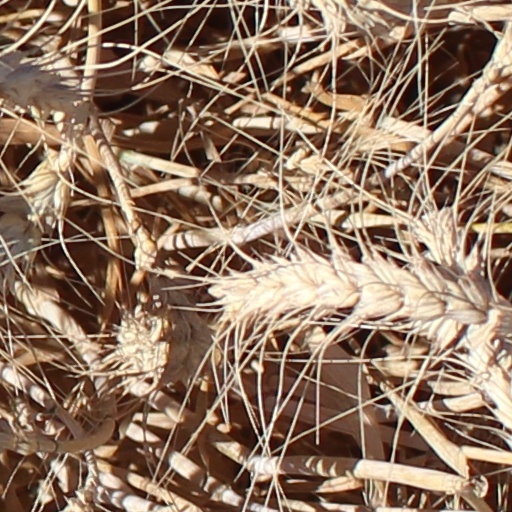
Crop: wheat